Cao Shen

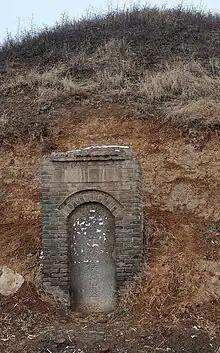
Cao Shen Tomb

While serving as chancellor, Cao Shen sought the help of Confucian scholars in governing Qi but was not impressed by their ideas. After discussing with a scholar called Gai Gong, Cao Shen was influenced by the Huang-Lao school of thought, which used a mix of persuasion and coercion. Cao Shen followed Gai Gong's advice to implement policies to restore social stability and frequently consulted Gai Gong on how to govern Qi.